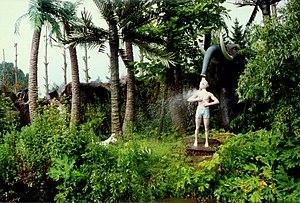
WalibiTintinJungle
Les Cigares du pharaon est le quatrième album de bande dessinée des Aventures de Tintin, prépublié en noir et blanc du 8 décembre 1932 au 8 février 1934 dans les pages du Petit Vingtième, supplément du journal Le Vingtième Siècle. La version couleur de l'album est parue en 1955.